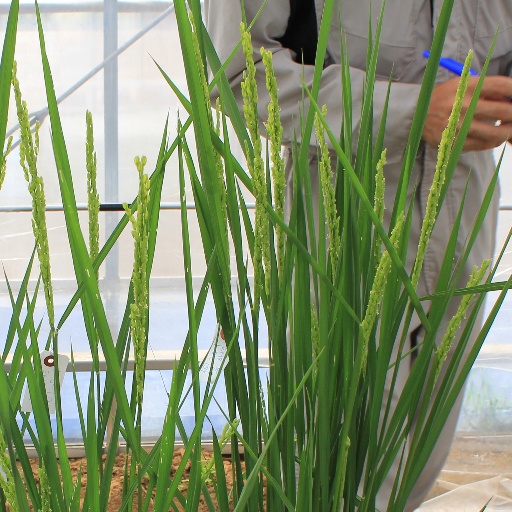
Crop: rice